Naftali Yehuda Horowitz

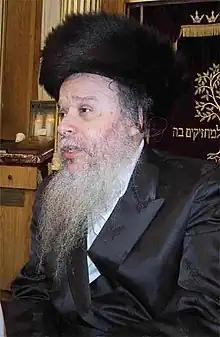
Bostoner Rebbe of Boston

Naftali Yehuda Halevi Horowitz is the Bostoner Rebbe, having succeeded his father, Grand Rabbi Levi Yitzchak Horowitz, the second Bostoner Rebbe, upon the latter's death in December 2009. He is the rebbe of the Boston Hasidic community from the New England Chassidic Center in Brookline, Massachusetts, built by his father, and also directs ROFEH International, the community-based medical referral and hospitality liaison support agency established by his father.